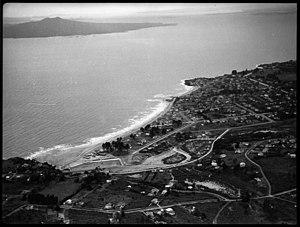
Milford est un faubourg d'Auckland.